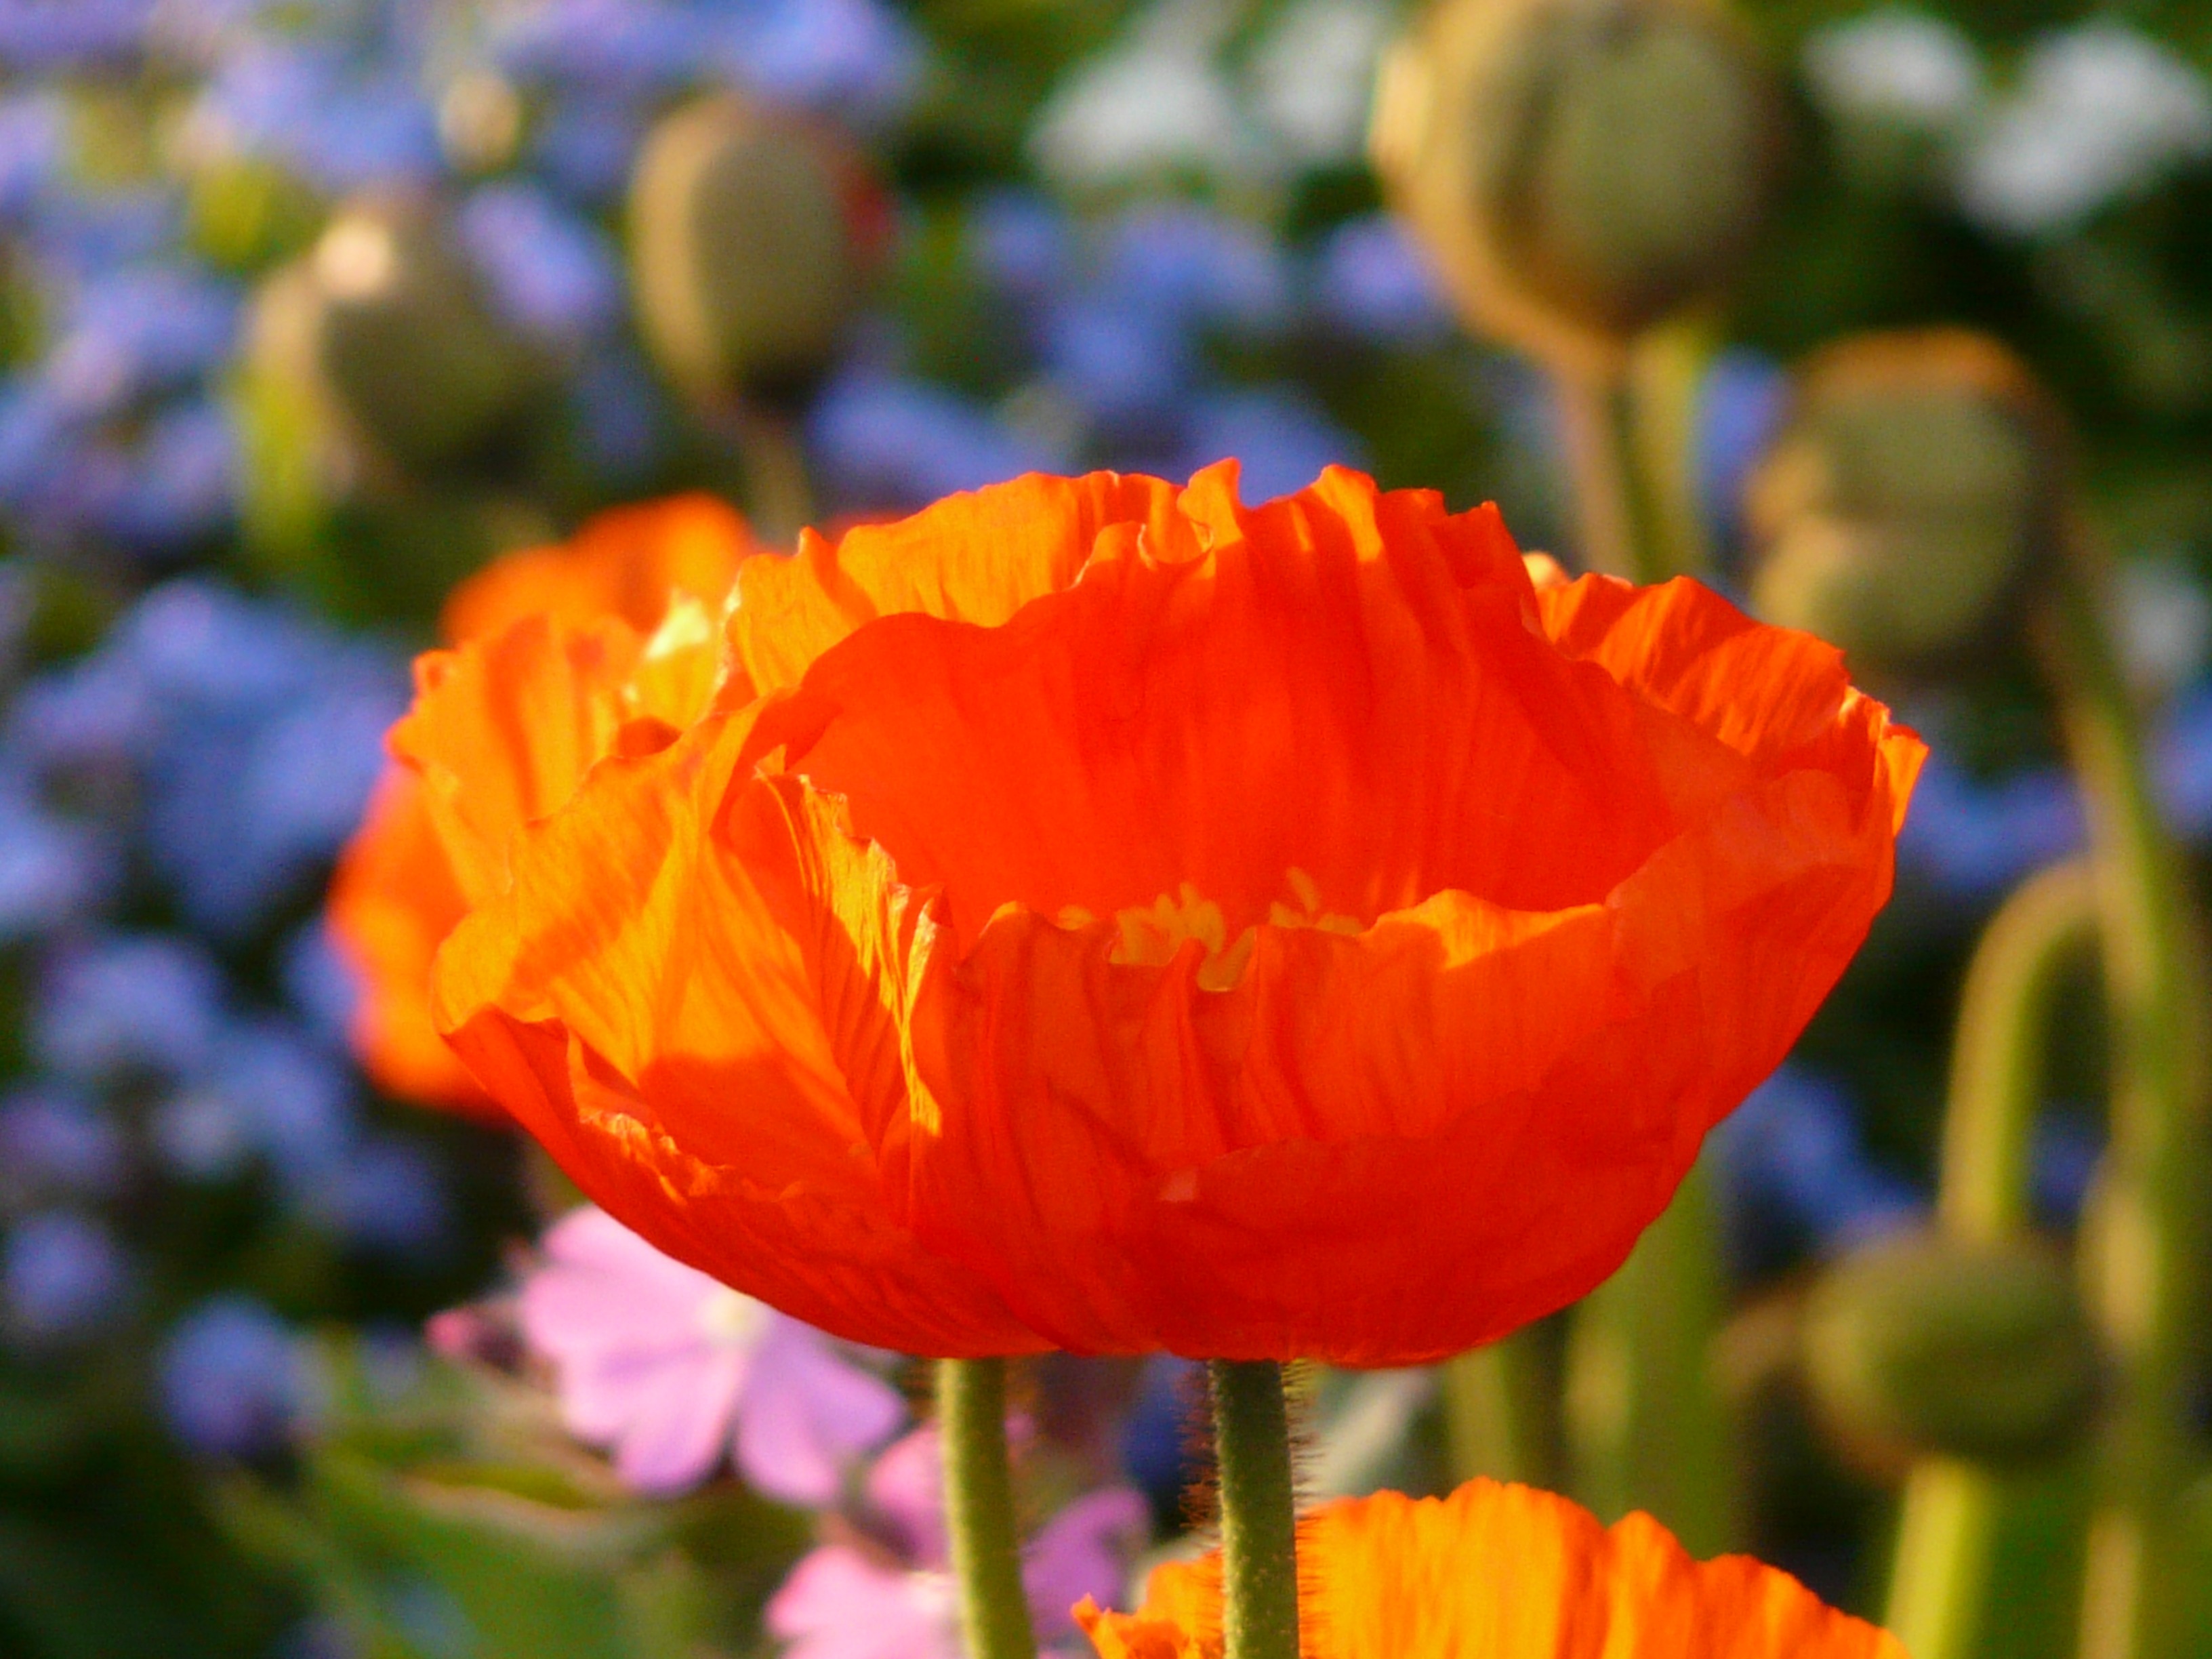
nature, blossom, plant, field, flower, petal, bloom, orange, red, color, botany, colorful, yellow, flora, wildflower, klatschmohn, beautiful, poppy, medicinal plant, macro photography, flowering plant, annual plant, land plant, poppy family